Franklin A. Hart

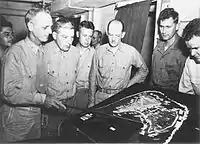
Col Franklin A. Hart (left), commander of the 24th Marines, briefs his staff on the operation plan for the invasion of Roi-Namur.

He went to England in June 1941, where he was attached to the American Embassy in London as Assistant Naval Attaché. In September of the same year, he assumed duties as Special Naval Observer and additional duty on the staff of the Chief, Combined Operations (British) as an instructor in amphibious warfare, and was appointed to the rank of colonel in December 1941. In July 1942, Hart participated in the Dieppe Operation, for which he was specially commended for outstanding conduct by Lord Louis Mountbatten, Chief of Combined Operations. He remained in England until October 1942, when he returned to the United States to become a member of the Staff of the Commander-in-chief, U.S. Fleet, Navy Department, Washington, D.C., as Chief, Future Plans Section.